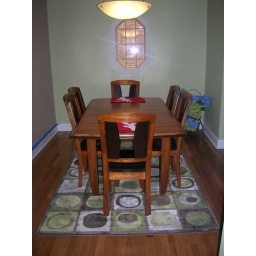
Our newly delivered dining room table in our newly painted, 3/4 done dining room.